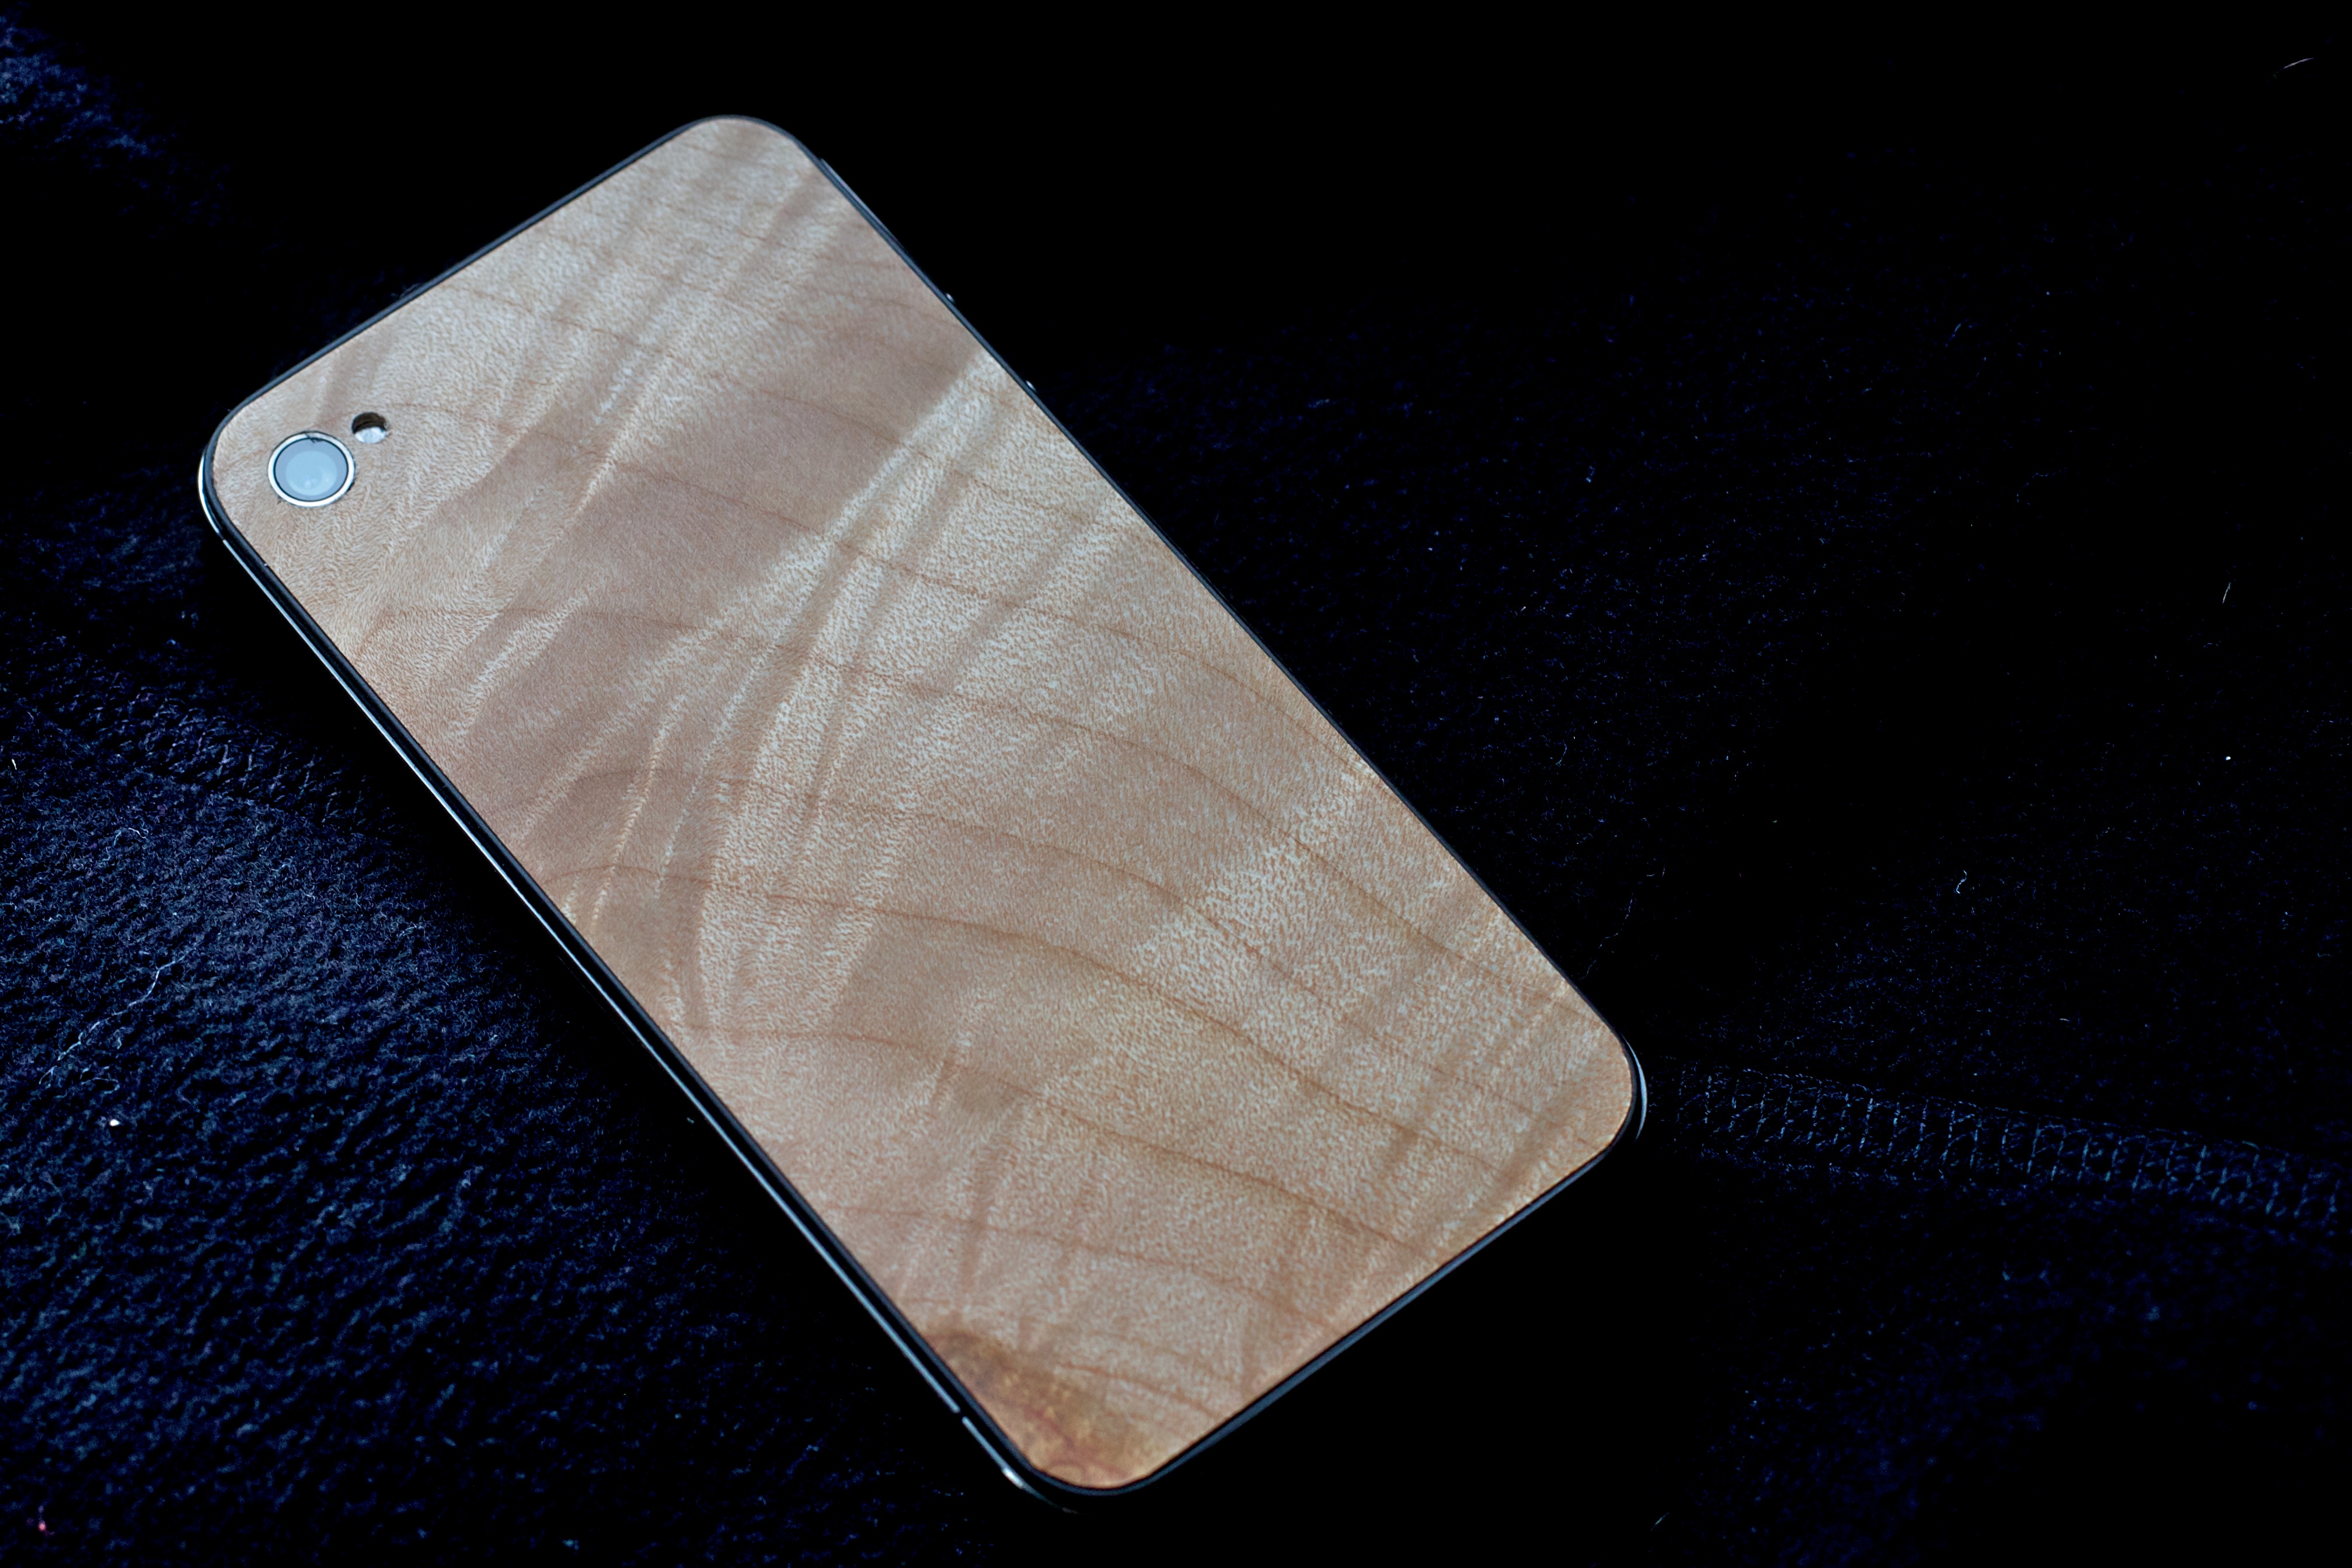
iphone, hand, shape, lumberback, fashion accessory